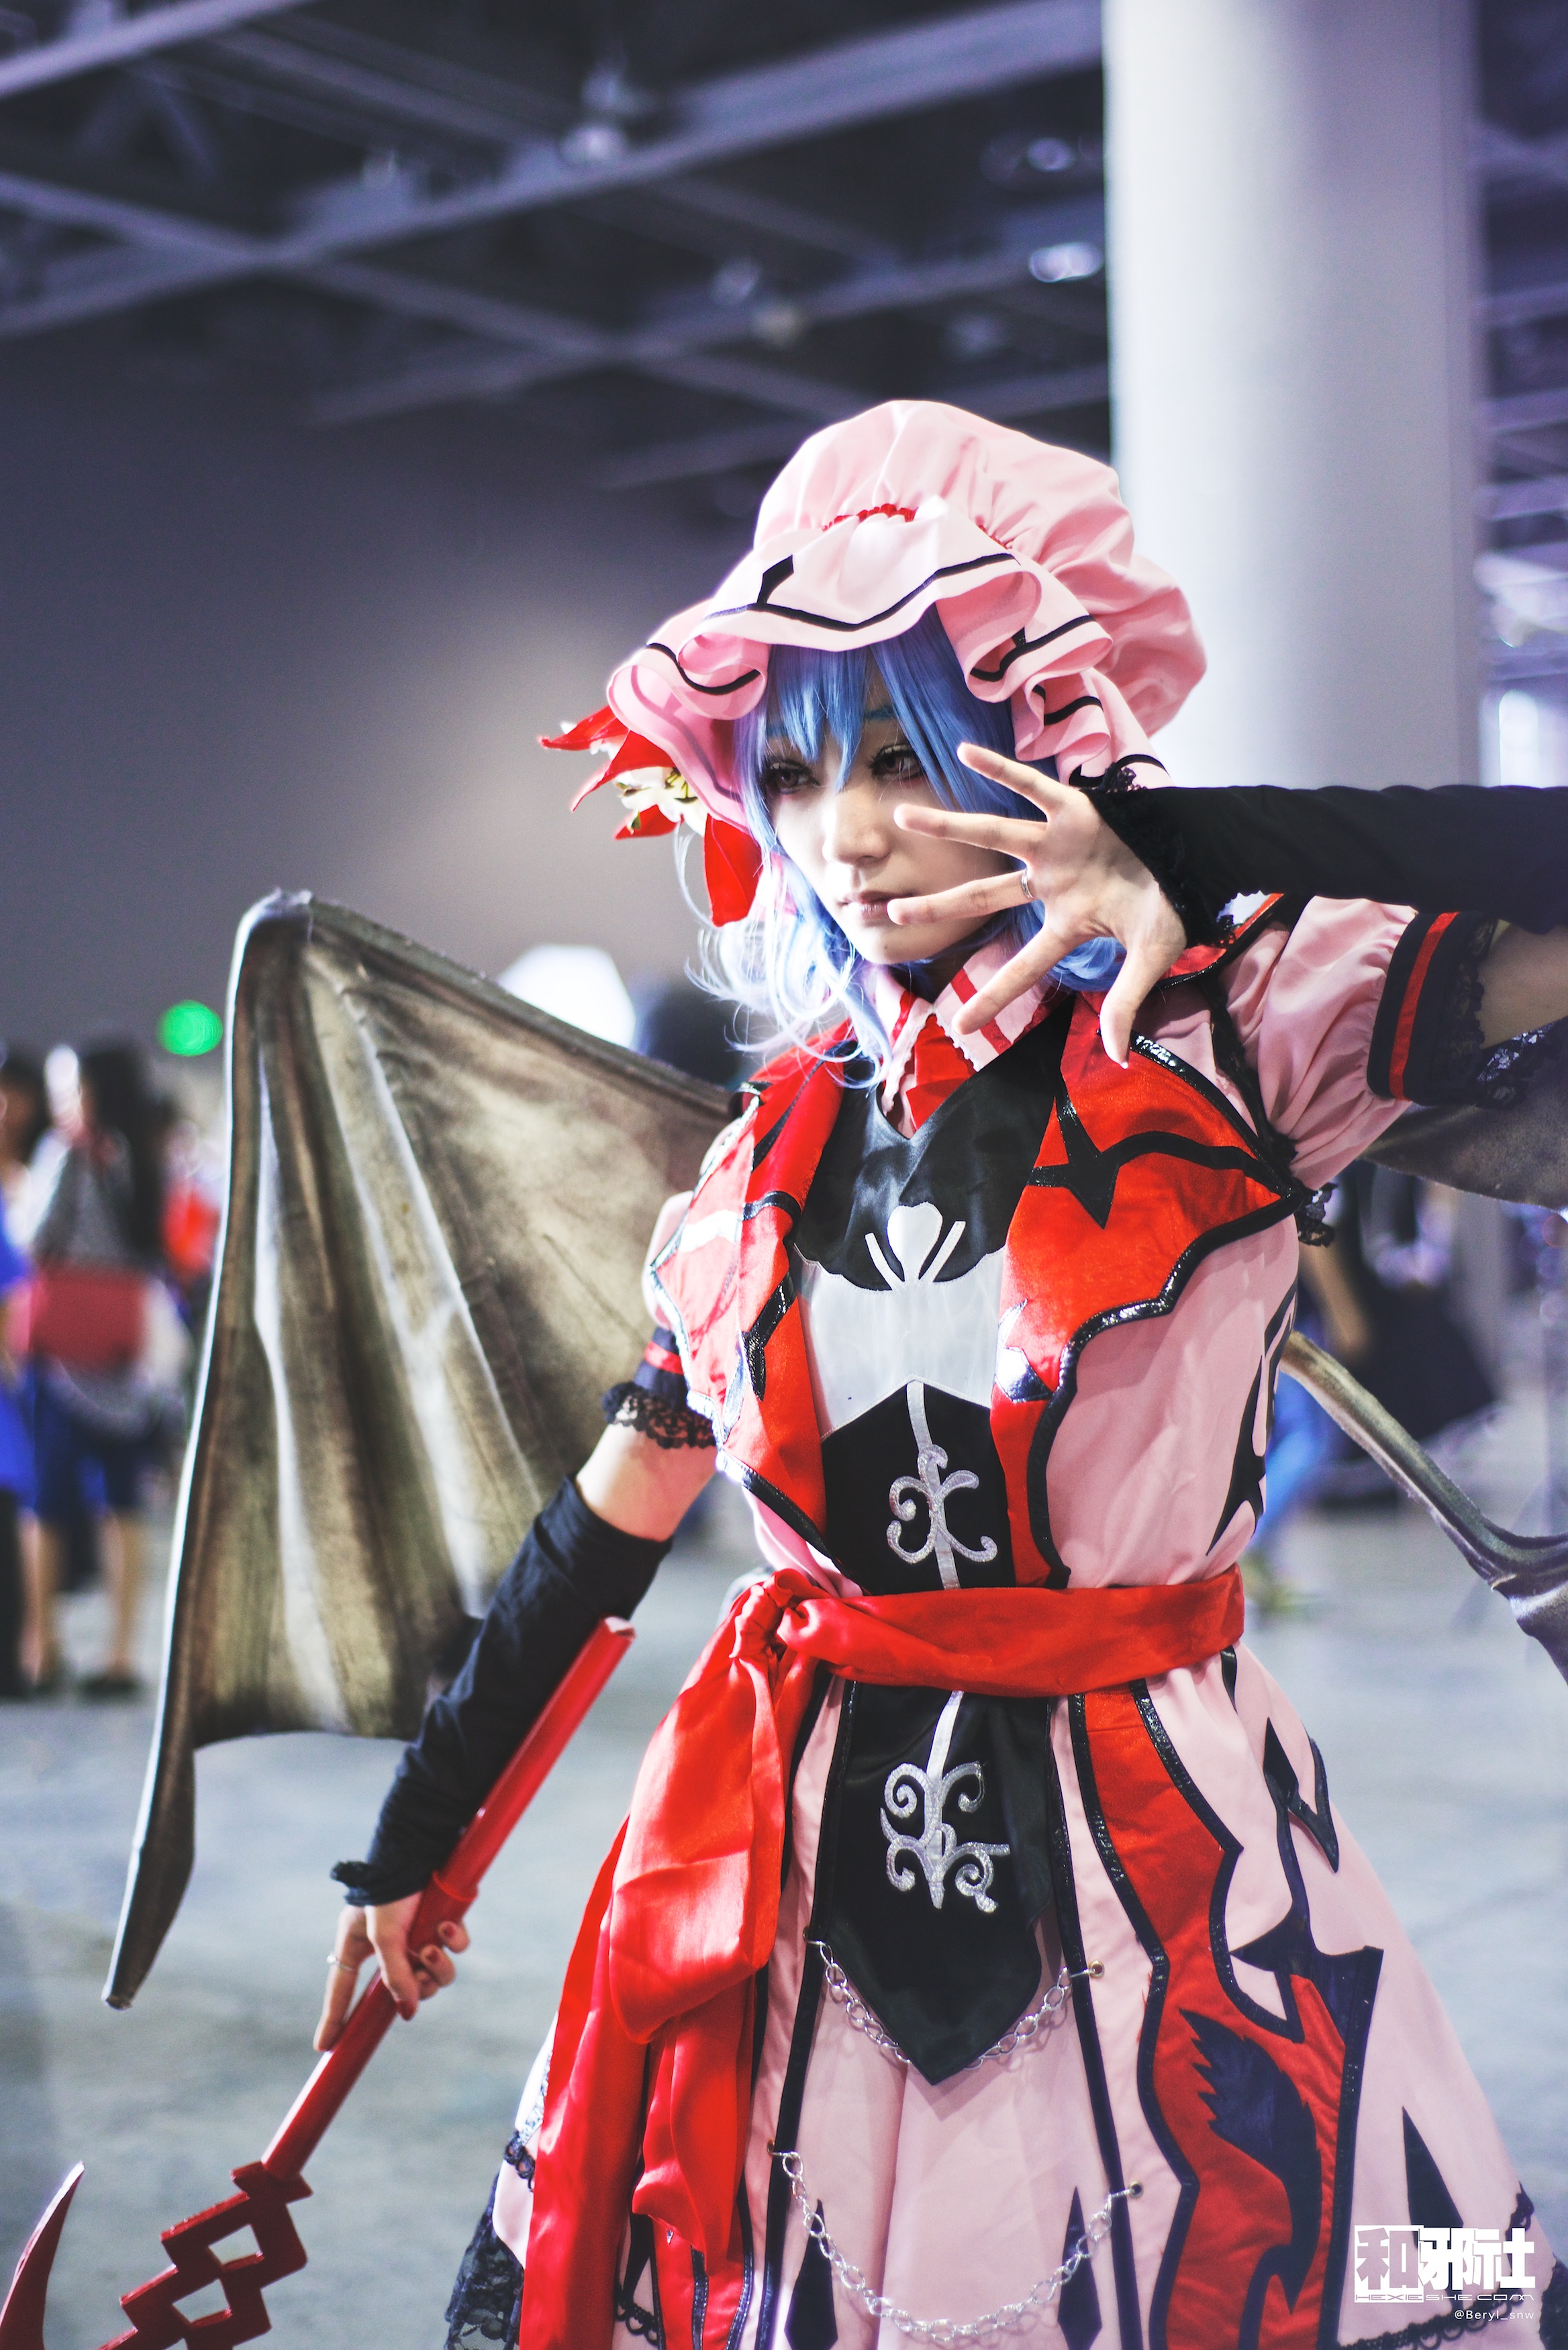
girl, cute, summer, clothing, toy, cosplay, 2014, canton, pretty, costume, china, afnikkor50mmf18d, anime, comic, comiccon, ffacg, guangzhou, comics